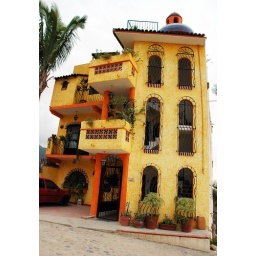
puerto vallarta housefront, Jalisco, Mexico in yellow and orange